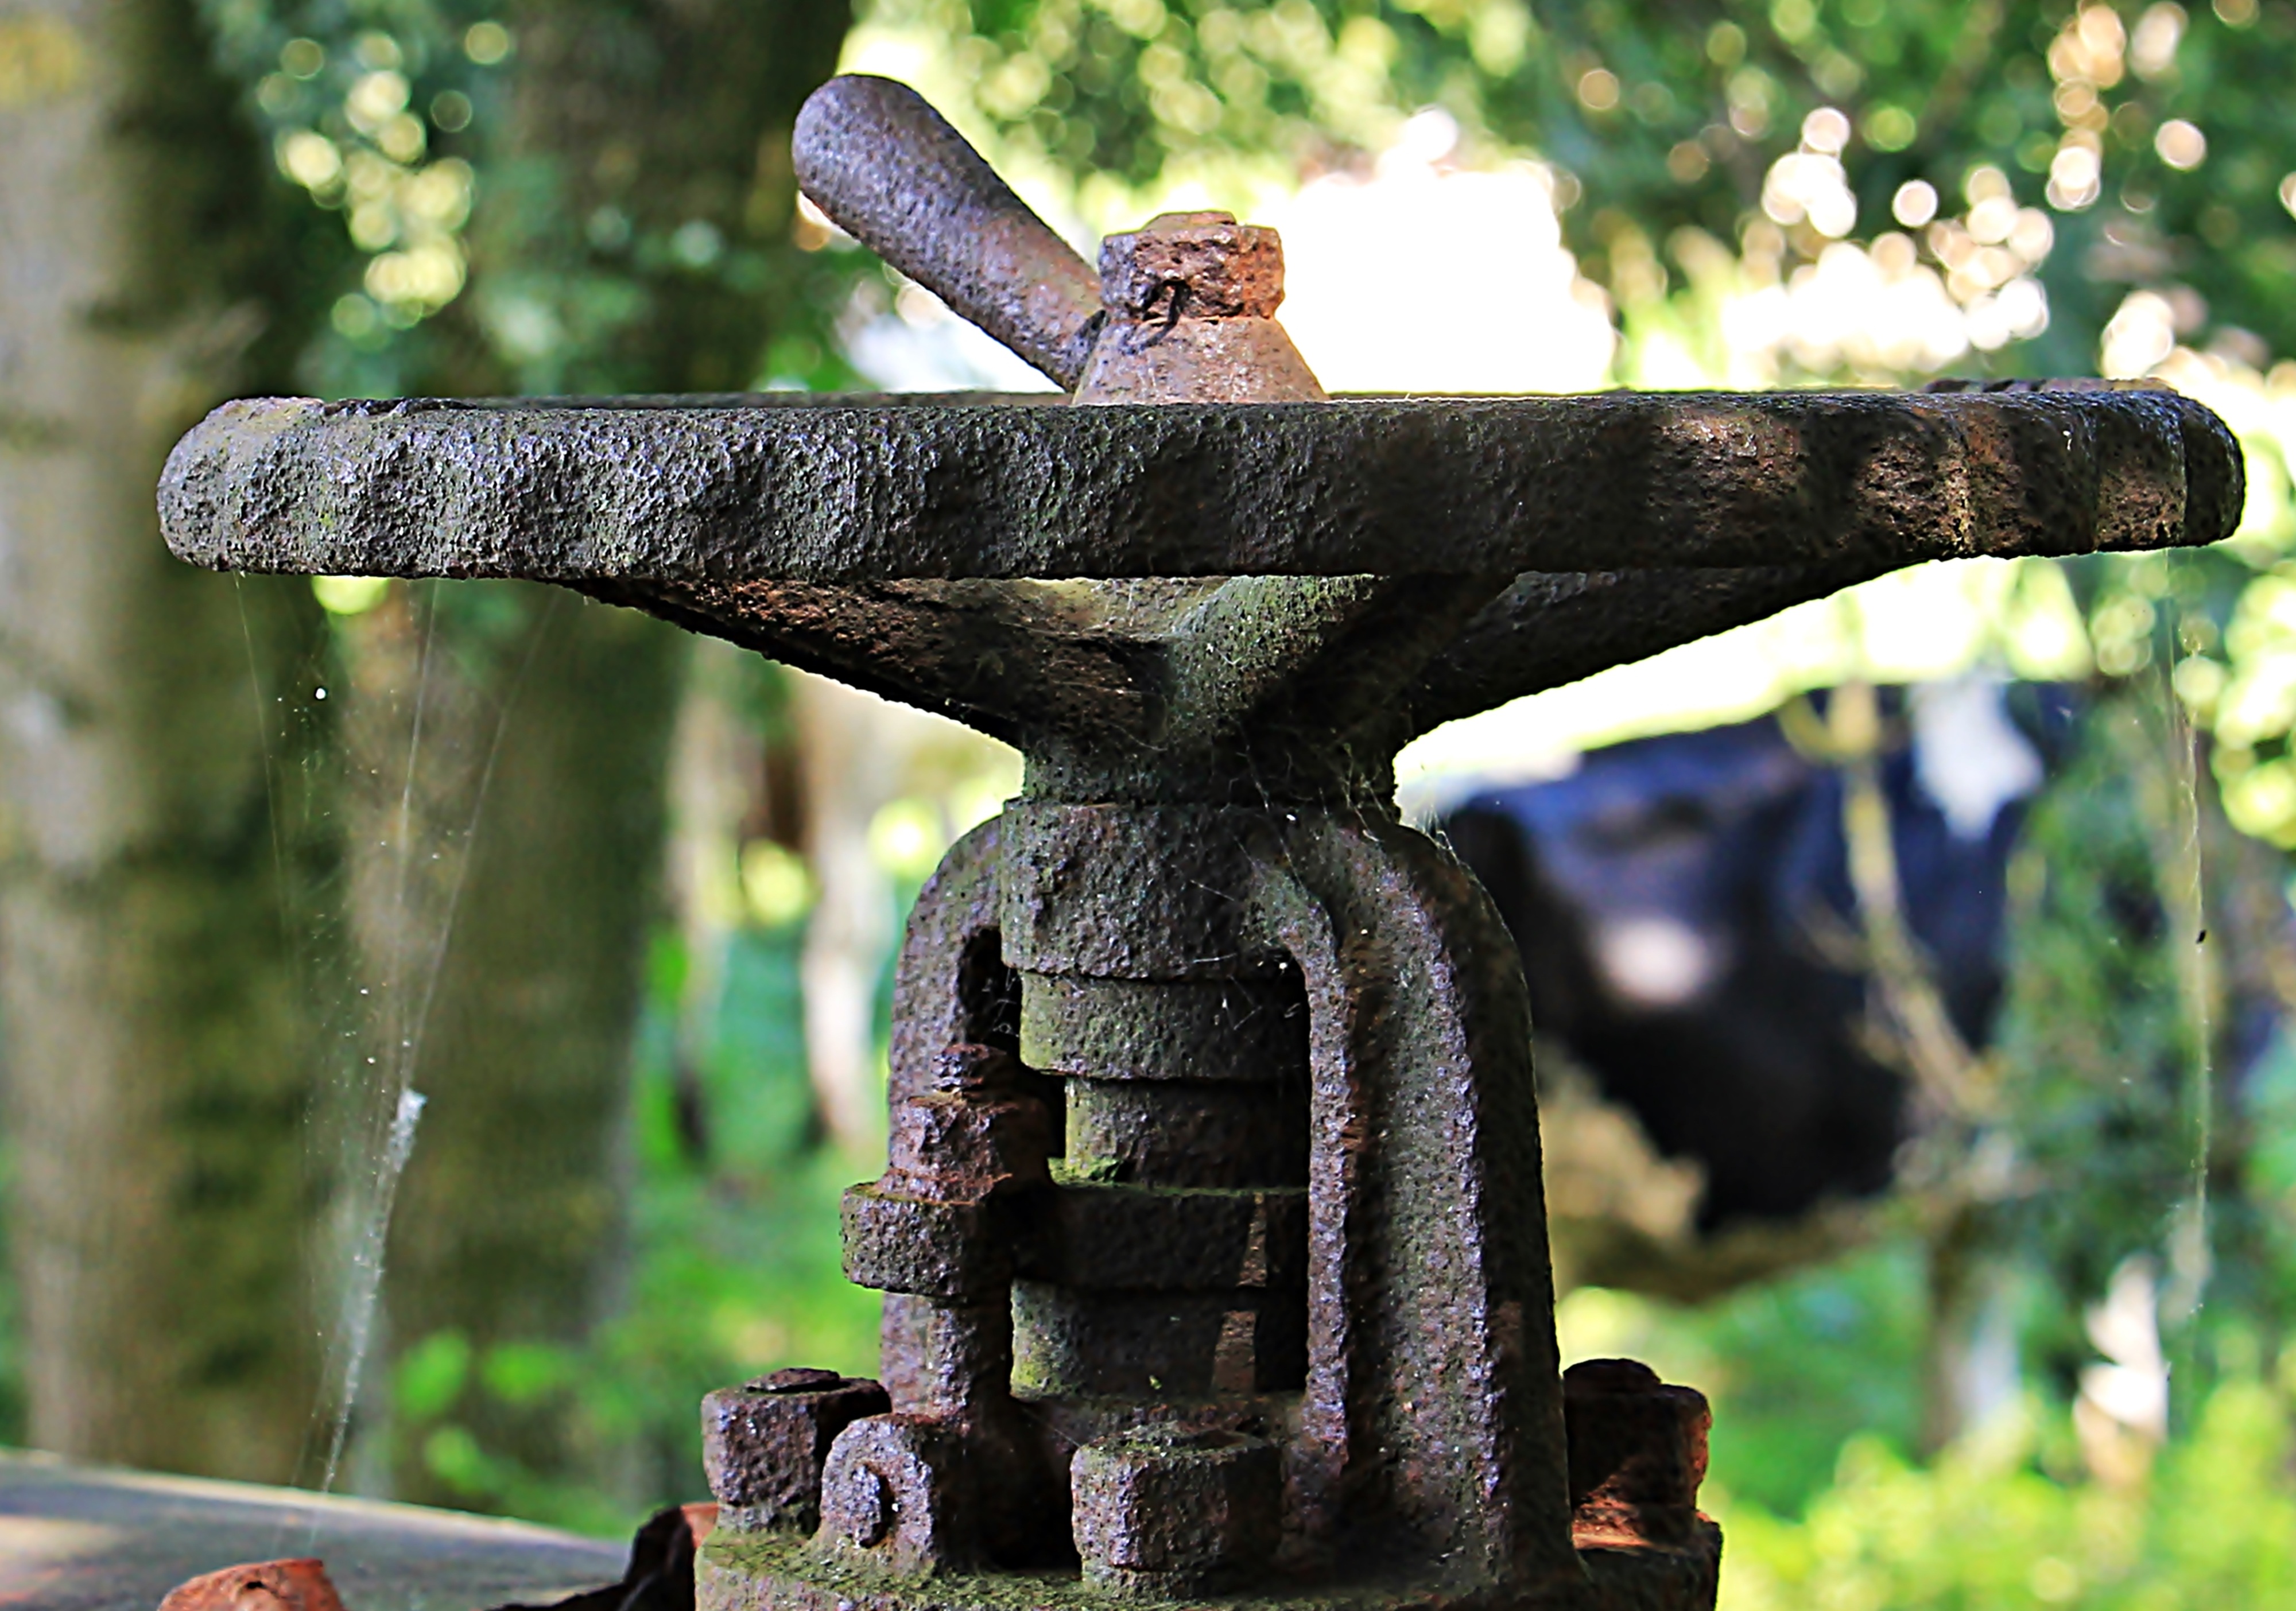
wood, railway, wagon, old, train, statue, broken, decay, cemetery, weathered, close up, sculpture, trains, detail, wreck, discarded, obsolete, lapsed, retired, turned off, rots, train cemetery, zughalde, wooden trains, rotted trains, disused trains, adjusting wheel